Hog's Breath Cafe

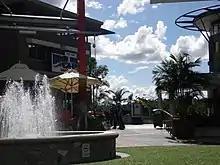
Logan Hyperdome with Hog's Breath Cafe on the left

The first restaurant was opened in July 1989 at Airlie Beach, Queensland by Don Algie. In November the following year, a second store was opened in Mooloolaba. Additional locations quickly followed with stores opening in Townsville, Cairns and interstate Darwin.